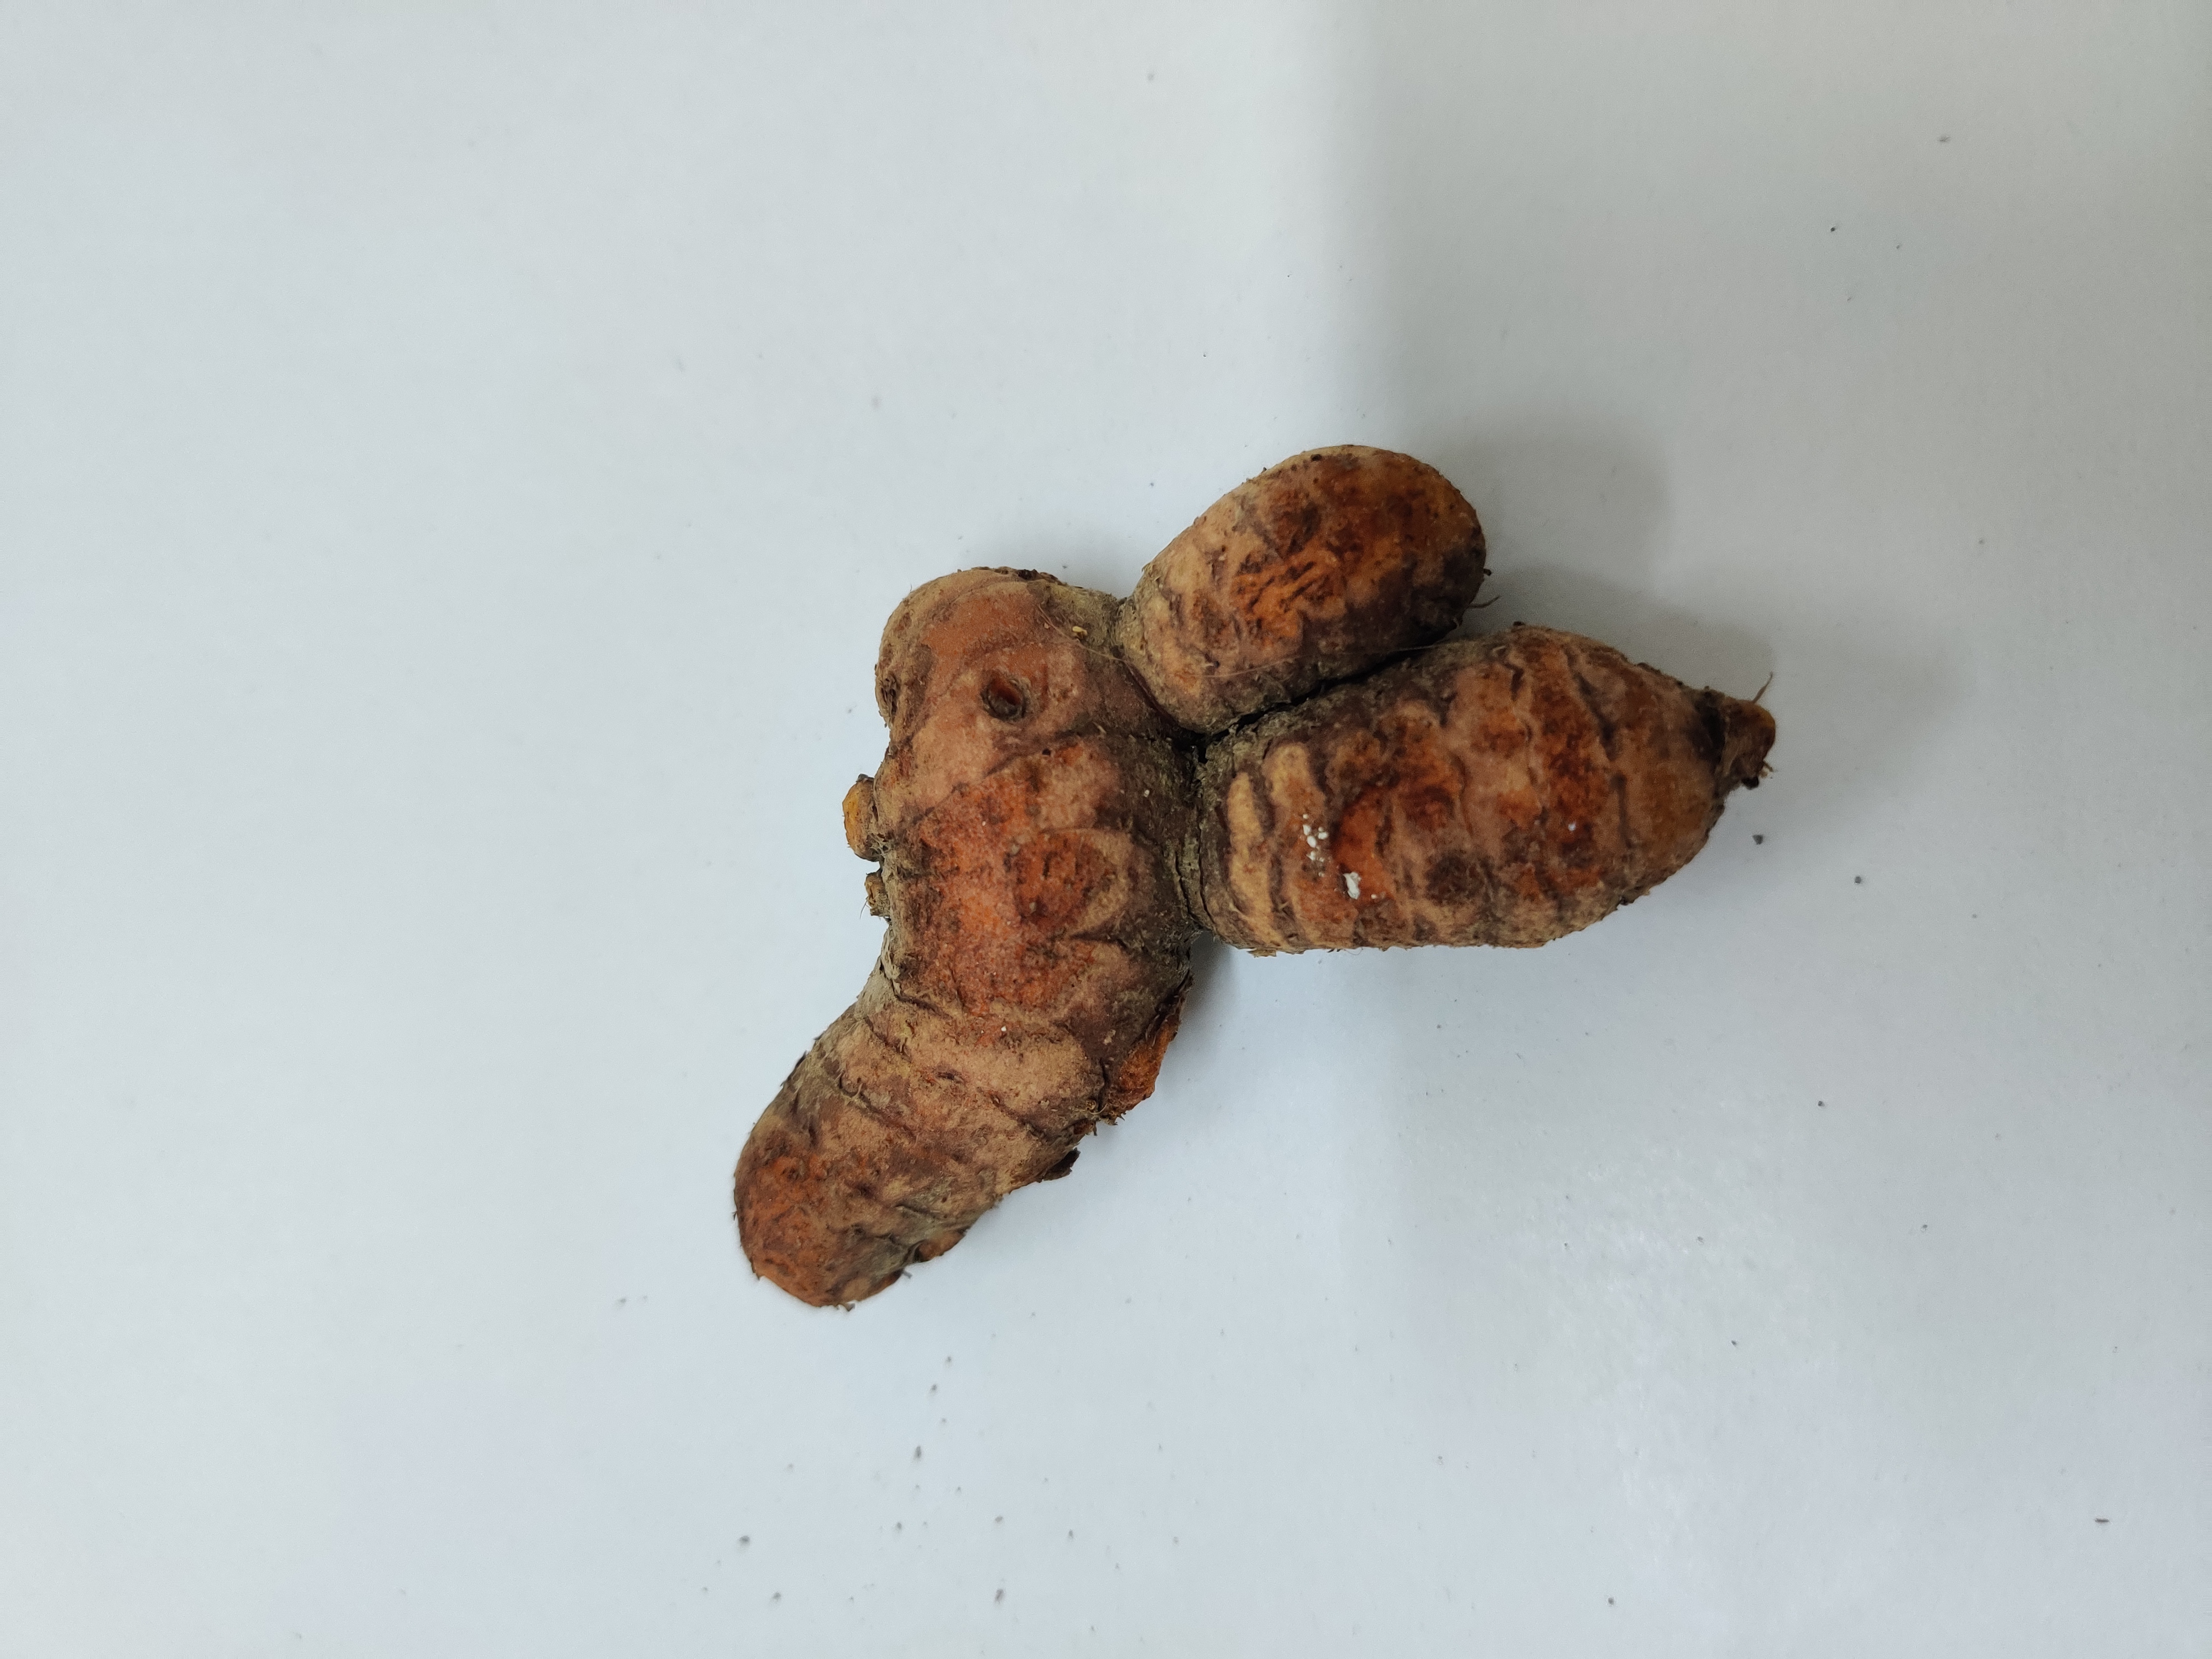
Crop: Turmeric
Condition: Fresh